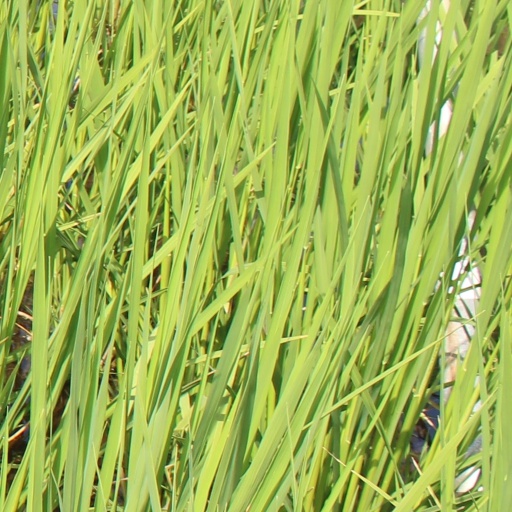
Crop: rice